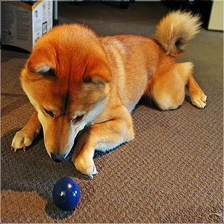
Species: dog
Breed: shiba inu